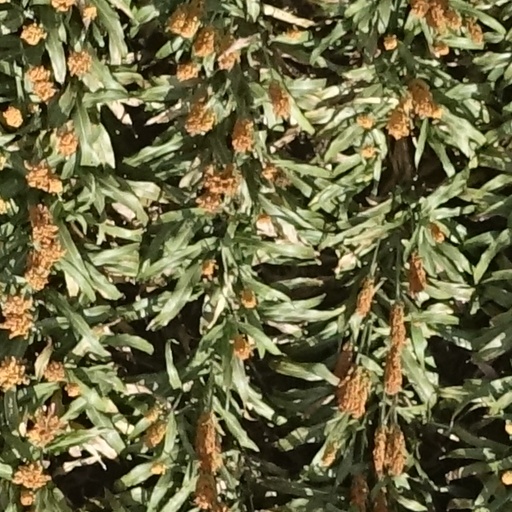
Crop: sorghum